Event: Ecuador Earthquake
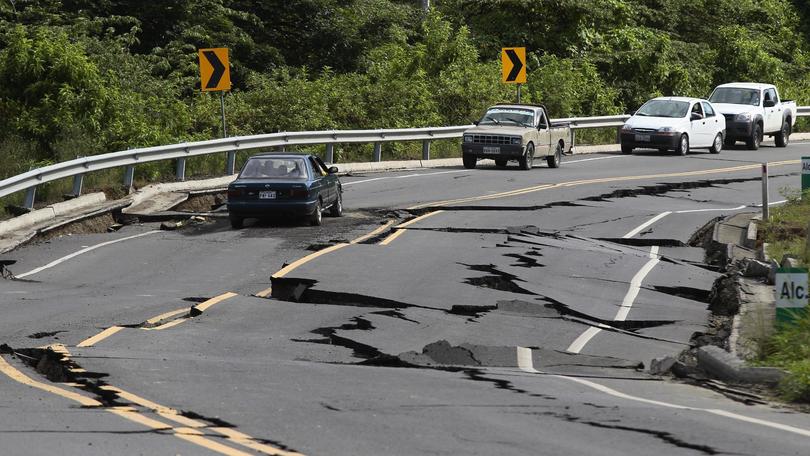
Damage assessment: damage